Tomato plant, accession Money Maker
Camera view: tilt-top (135 deg); turntable rotation: 210 degrees
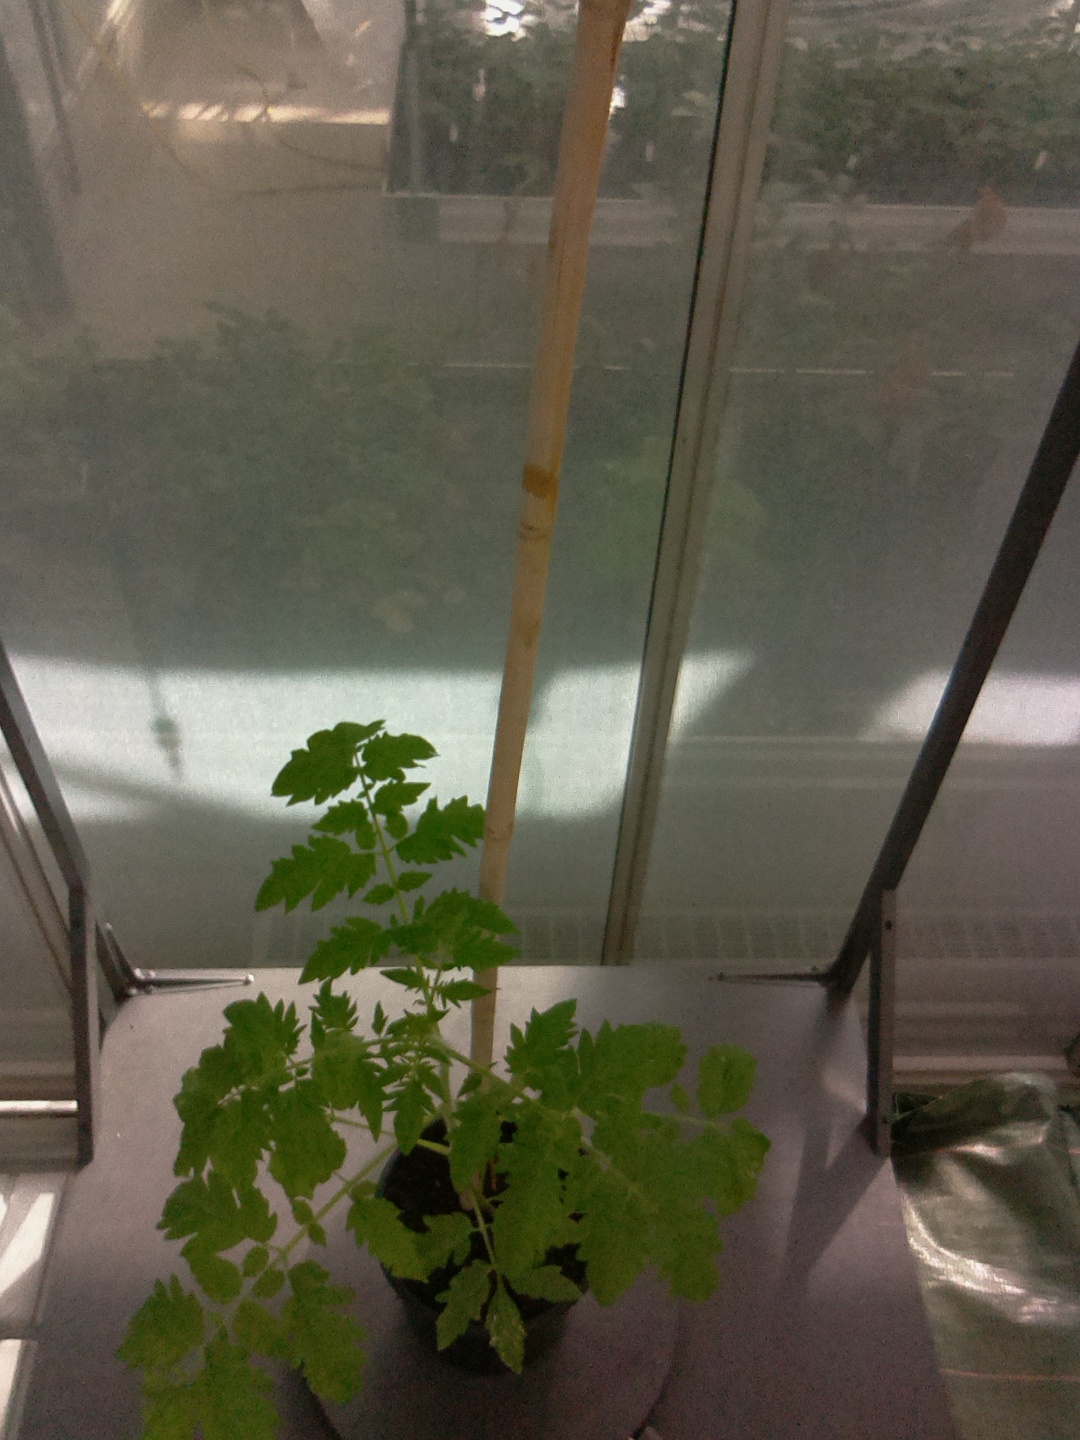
BBCH growth stage 14: 8 of true leaves visible